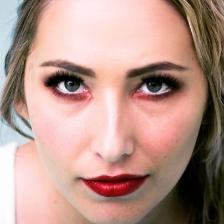
Label: faces